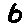
Label: 6